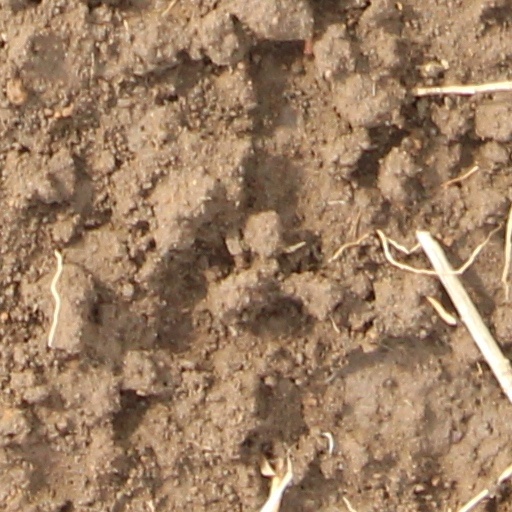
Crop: wheat